2016–17 FIBA Europe Cup

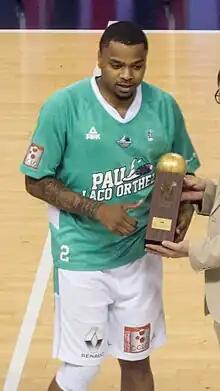
D.J. Cooper

Nanterre 92: Spencer Butterfield, Chris Warren, Heiko Schaffartzik, Hugo Invernizzi. Coach: Pascal Donnadieu